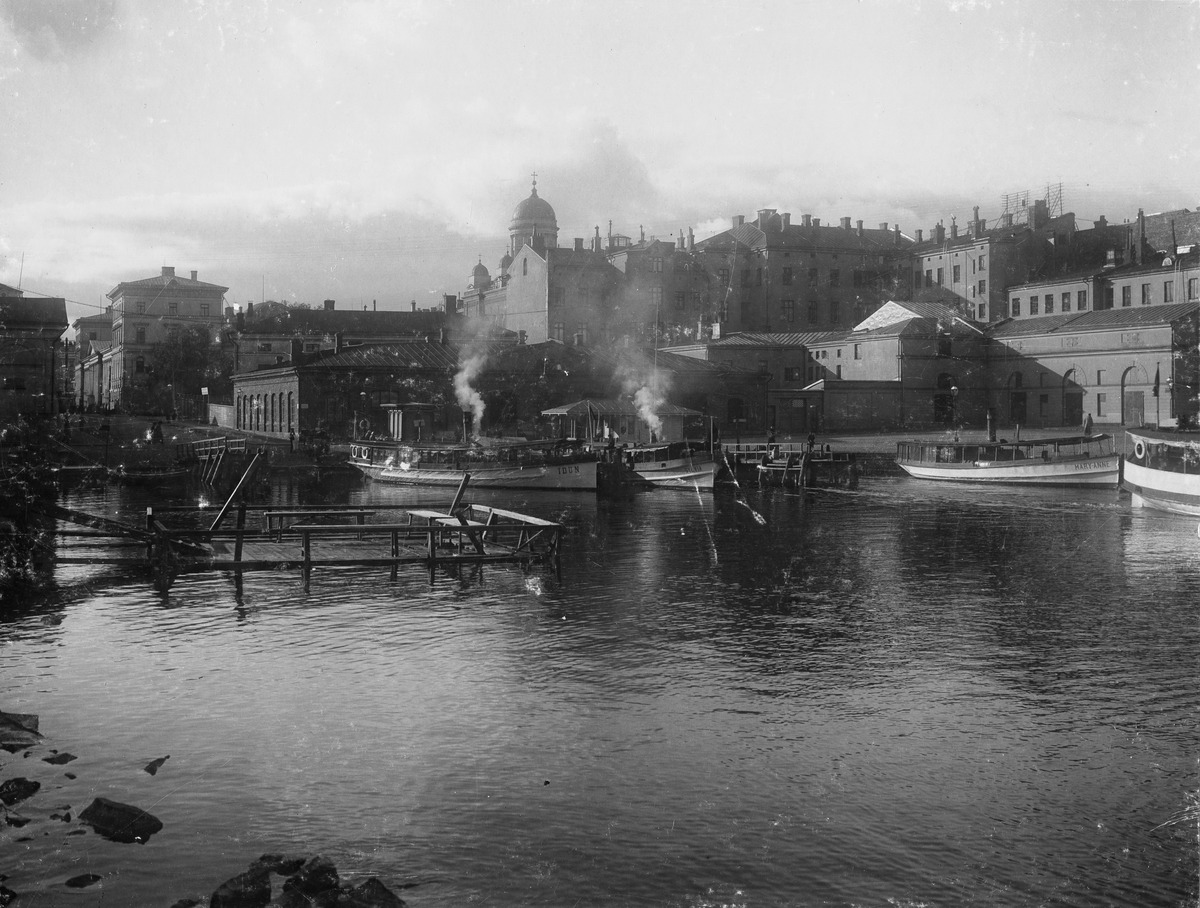
Pohjoissatama ja Kanavatori 2 (nykyinen Meritullitori 4, 6, 3),  Kuva Kanavarannasta
sisällön kuvaus: Pohjoissatama ja Kanavatori 2 (nykyinen Meritullitori 4, 6, 3),  Kuva Kanavarannasta. mustavalkoinen
Kuvaaja: Brander, Signe, valokuvaaja
Ajankohta: kuvausaika 1905
Paikka: Suomi, Uusimaa, Helsinki, Kruununhaka Helsinki, Meritullintori 4, 6, 3
Aiheet: rannat, laiturit, lautat, vesikulkuneuvot, moottoriveneet, asuinrakennukset, kerrostalot, tuotantorakennukset, jalankulkijat